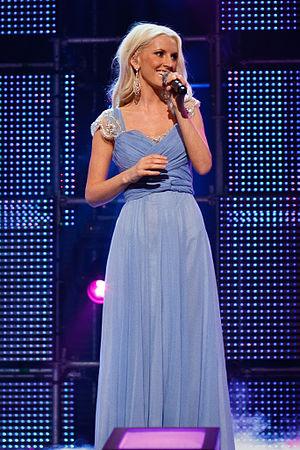
Maria Arredondo est une chanteuse norvégienne de Vennesla. Son nom de famille Arredondo est le nom de son beau-père chilien. Elle a publié six albums de musique et douze singles.